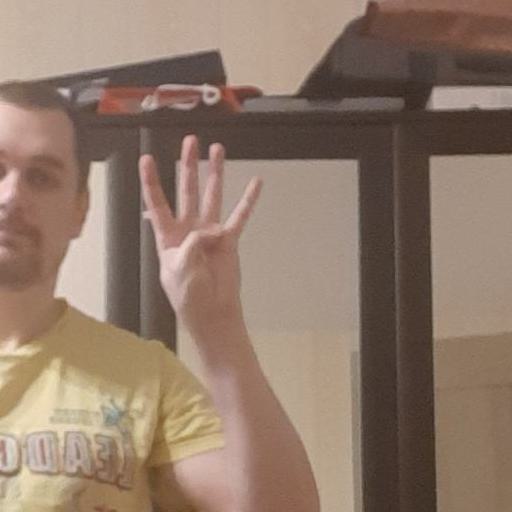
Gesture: four